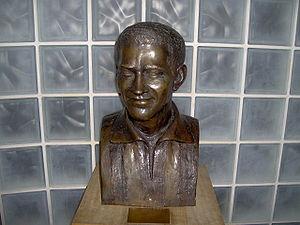
Le Botafogo de Futebol e Regatas est un club sportif brésilien, issu de la fusion en 1942 du Club de Regatas Botafogo, fondé en 1894, et du Botafogo Football Club, fondé en 1904.
Le Botafogo de Futebol e Regatas est un club omnisports brésilien, basé à Rio de Janeiro, dans le quartier du même nom, Botafogo. Il est principalement reconnu pour sa section de football, mais comporte également des sections de football de plage, d'aviron, de volley-ball, de basket-ball, de natation et d'autres. Fondé en tant que club de football le 12 août 1904, sous le nom de Botafogo Football Club, il fusionne avec le Club de Regatas Botafogo, un autre club du même quartier, fondé lui le 1ᵉʳ juillet 1894, pour former le Botafogo de Futebol e Regatas le 8 décembre 1942, jour de la fête de la sainte patronne du club, Nossa Senhora da Conceição.